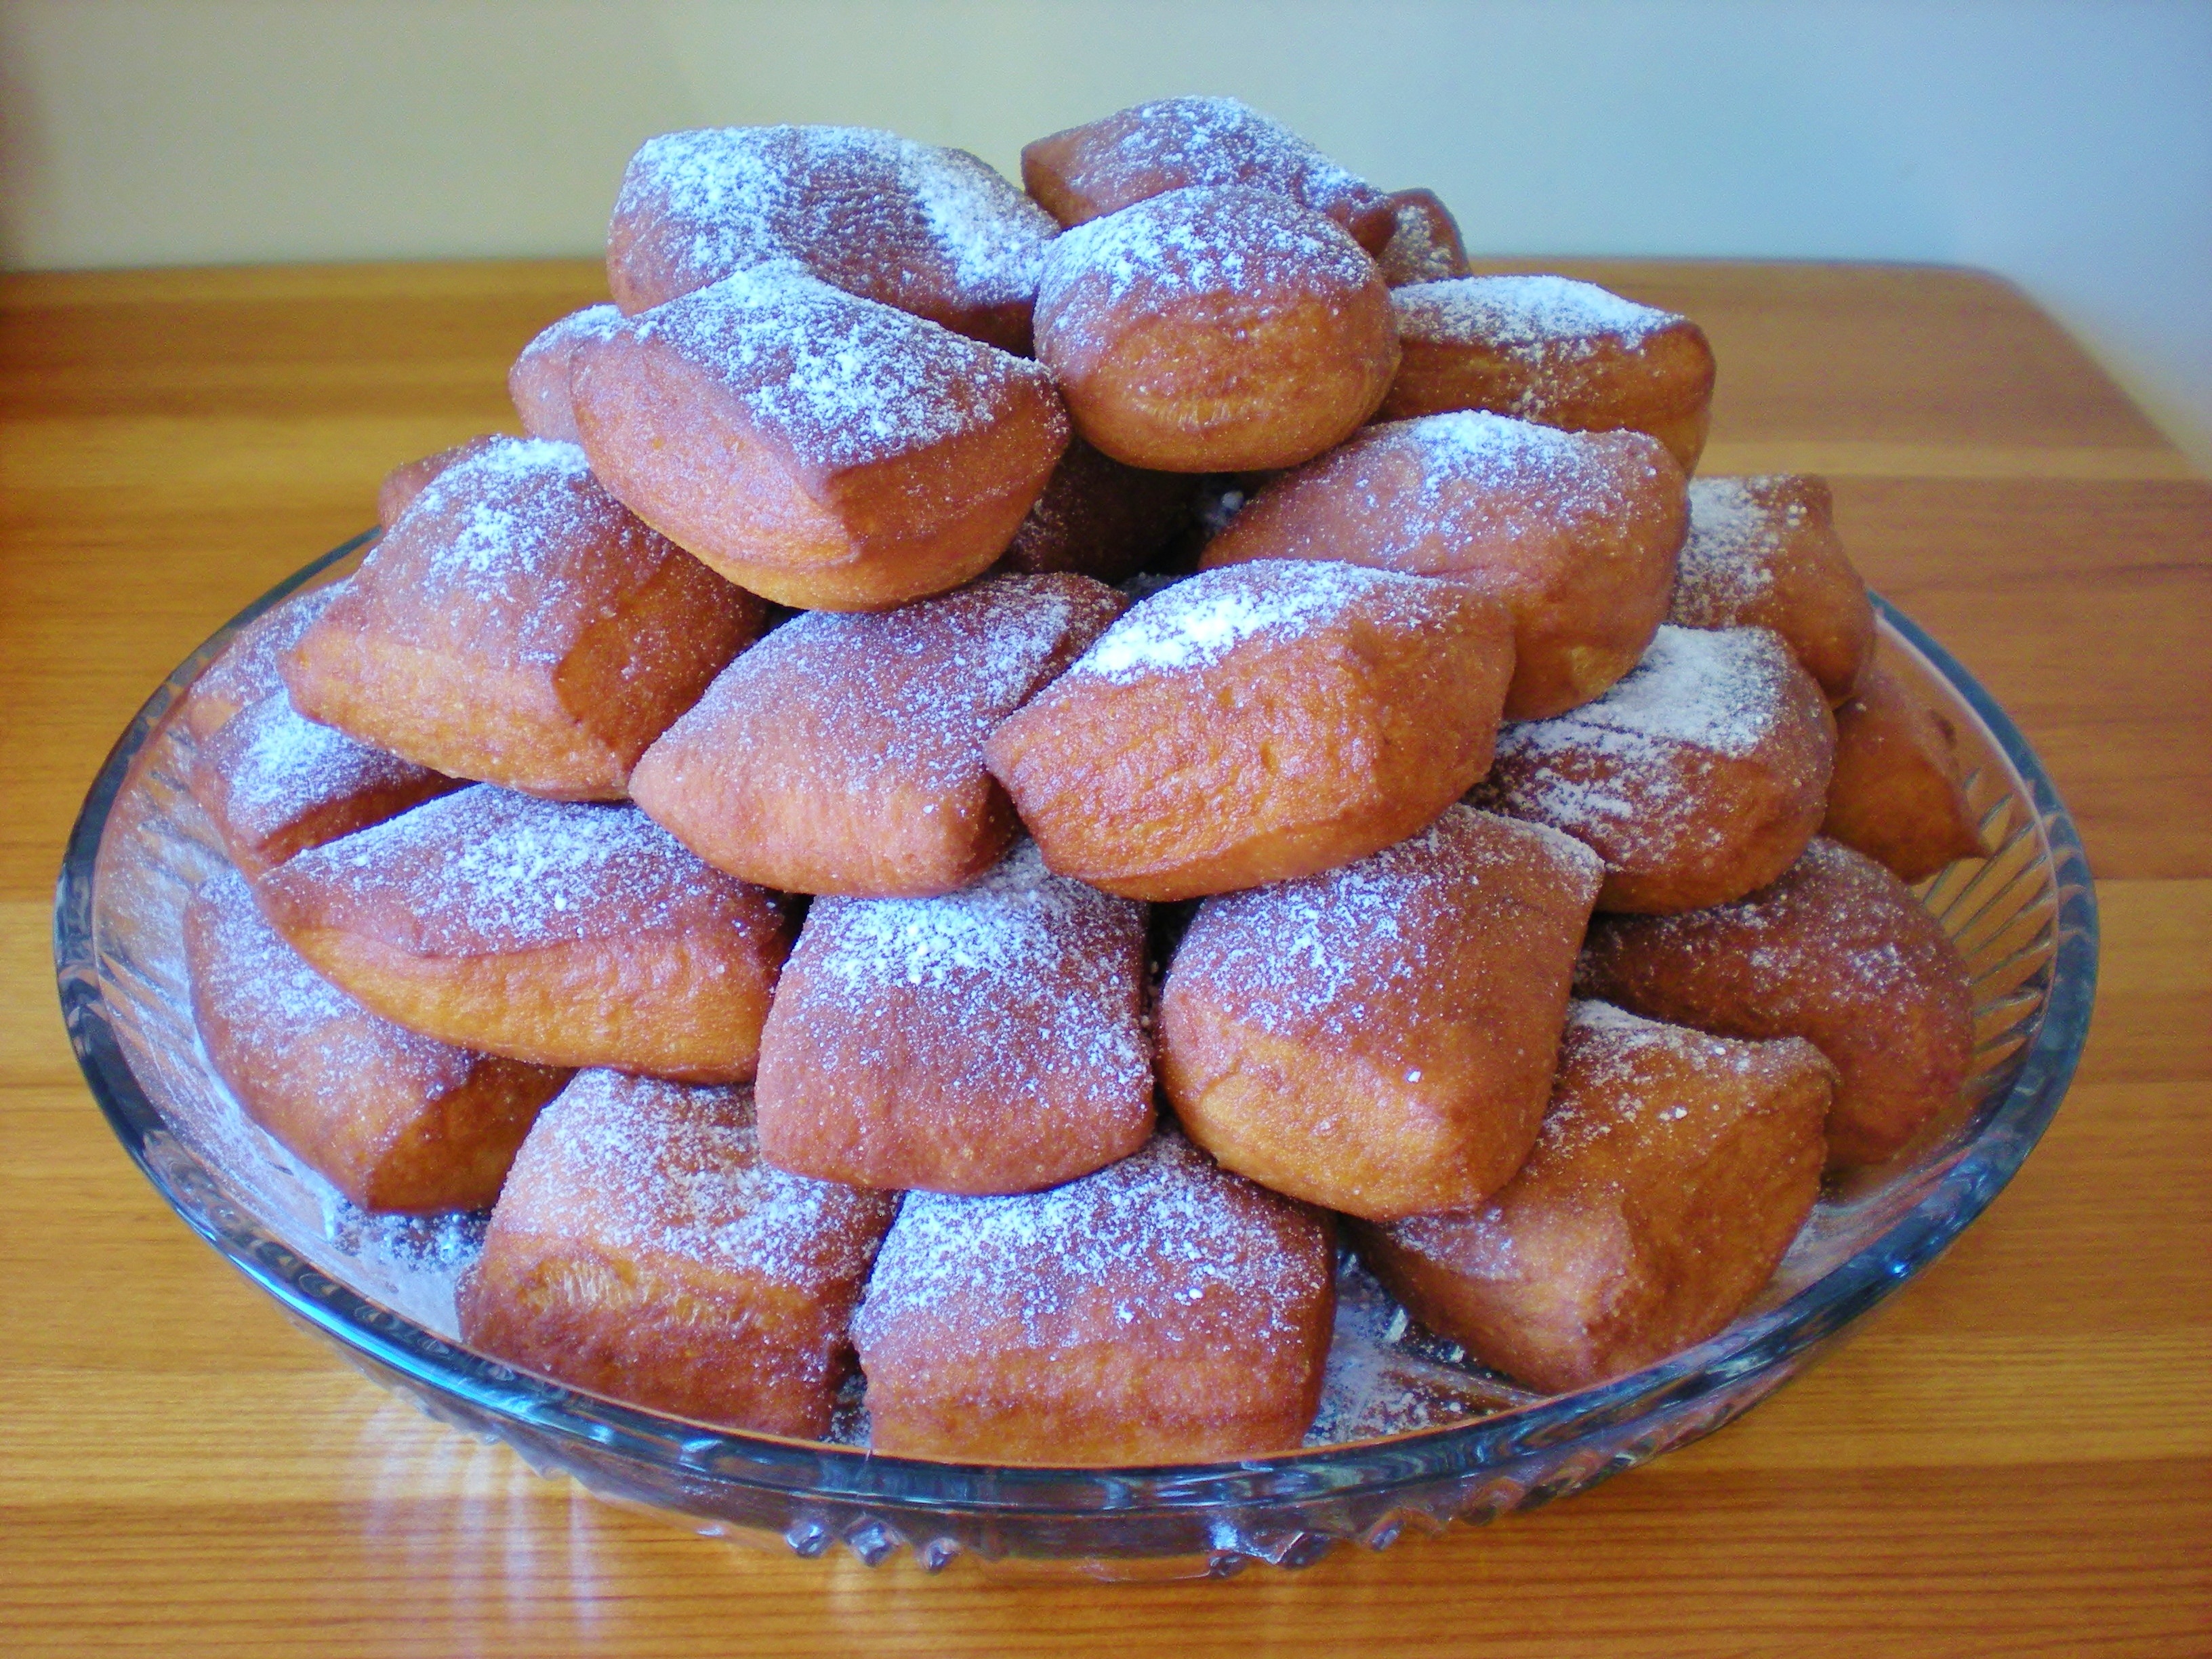
food, baking, dessert, pastry, pastries, powdered sugar, eating, donuts, baked goods, finger food, zeppole, fried food, beignet, oliebol, malasada, p czki, bu uelo, ciambella, american food, sufganiyah, cider doughnut, vetkoek